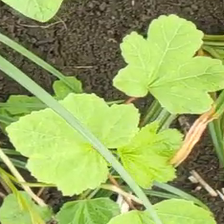
Weed species: Little_Mallow(Malva parviflora)